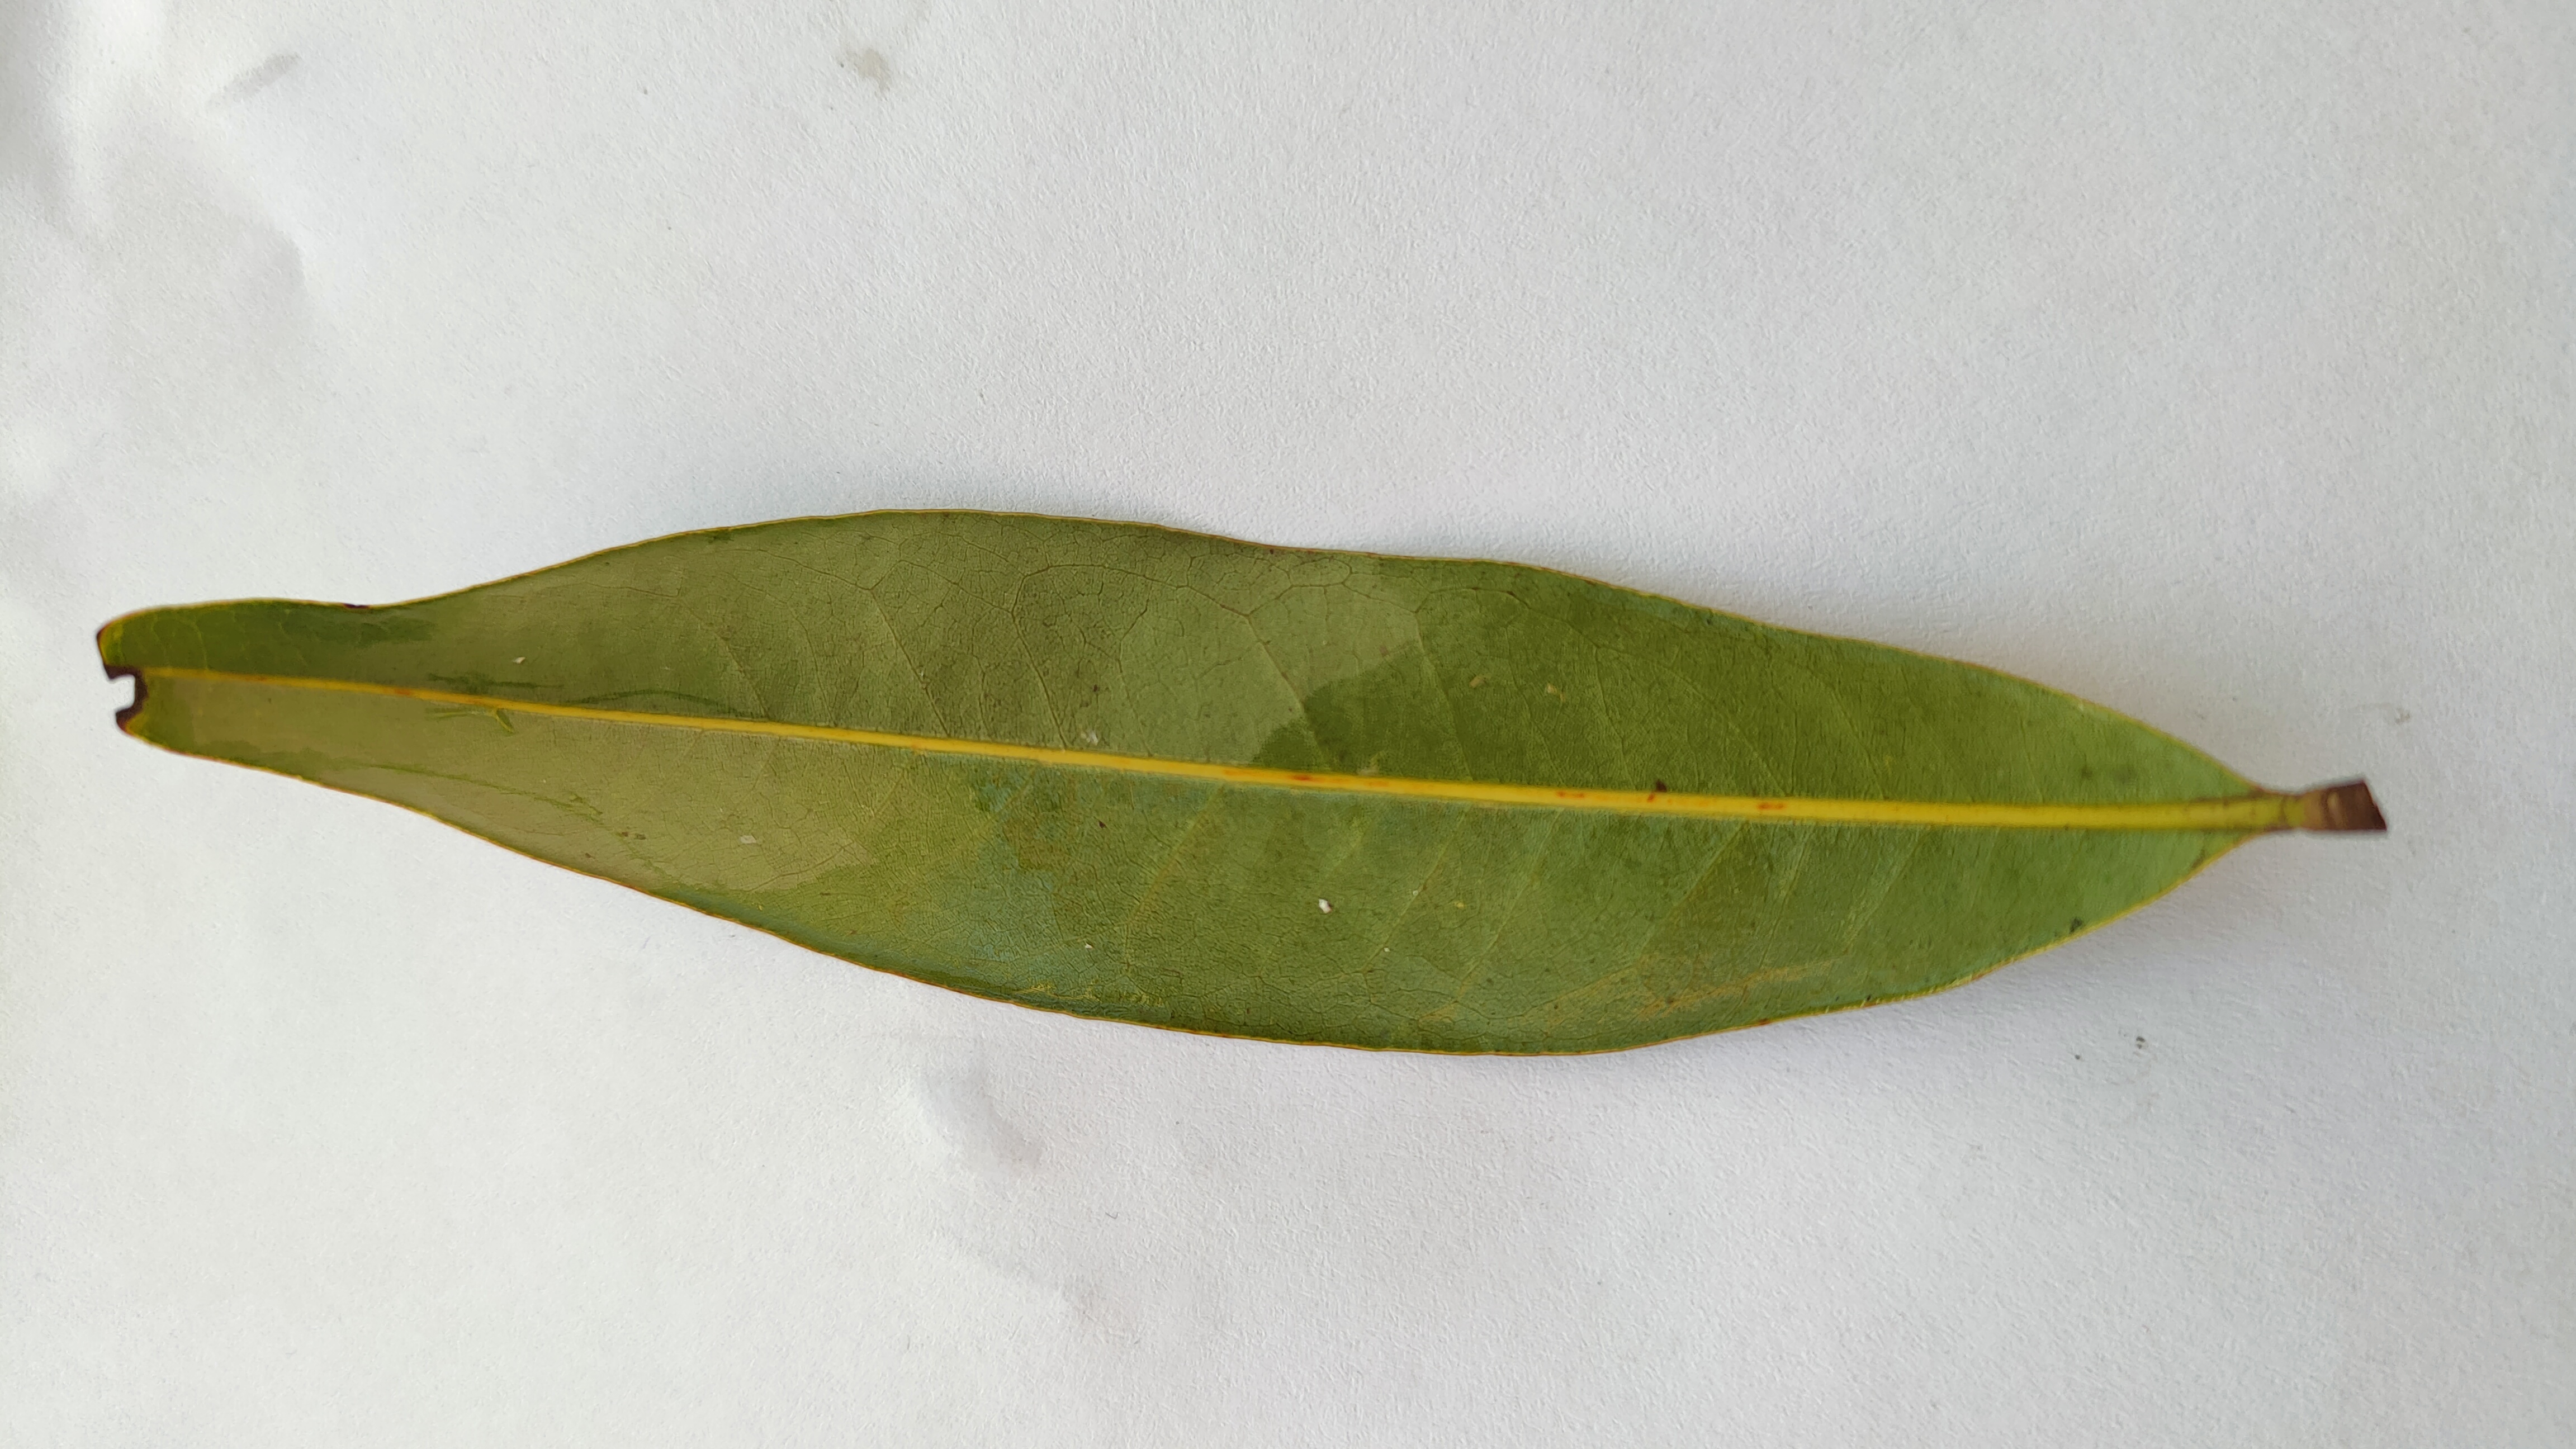
Leaf variety: Lychee